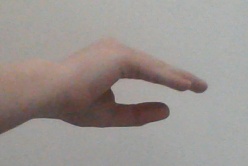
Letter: jeem